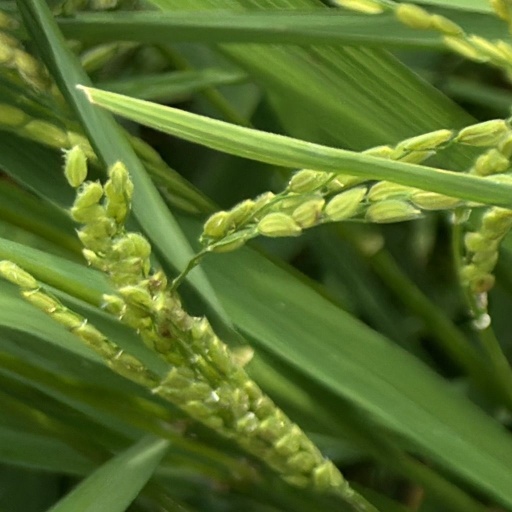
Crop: rice